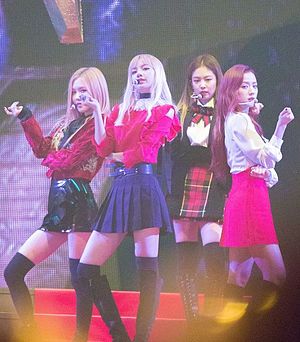
Black Pink / Historie
Black Pink der optræder til den 8. Melon Music Awards den 29. november 2016.
Black Pink, stiliseret BLACKPINK eller BLΛƆKPIИK, er en sydkoreansk pigegruppe med 4 medlemmer dannet af YG Entertainment i 2016. De fire medlemmer er: Jisoo, Jennie, Rosé, Lisa.